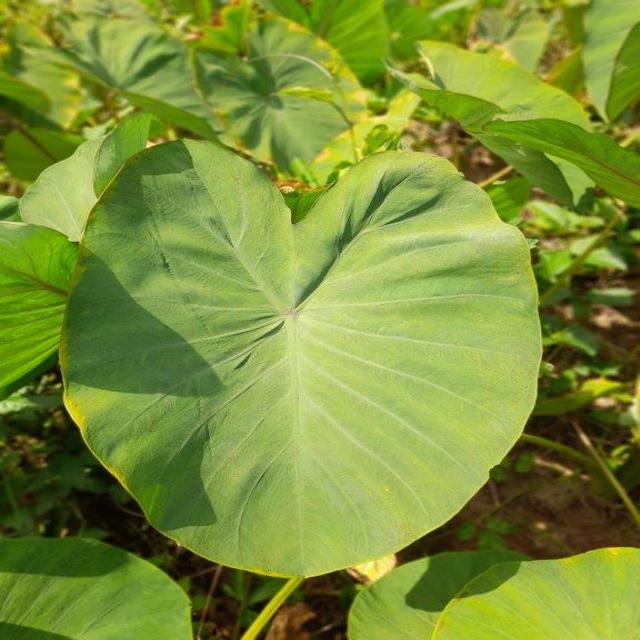
Label: Healthy